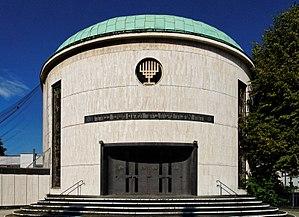
Hermann Zvi Guttmann, né le 13 septembre 1917 dans le Landkreis de Bielitz, décédé en 1977 à Francfort-sur-le-Main, est un architecte et auteur de technique architecturale allemand.